Heterodontosauridae

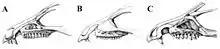
Snouts of "Heterodontosaurus" (A), "Abrictosaurus" (B), and "Tianyulong" (C)

Heterodontosaurids are named for their strongly heterodont dentition. There were three premaxillary teeth. In the Early Jurassic "Abrictosaurus", "Heterodontosaurus", and "Lycorhinus", the first two premaxillary teeth were small and conical, while the much larger third tooth resembled the canines of carnivoran mammals and is often called the caniniform or 'tusk'. A lower caniniform, larger than the upper, took the first position in the dentary and was accommodated by the arched diastema of the upper jaw when the mouth was closed. These caniniforms were serrated on both the anterior and posterior edges in "Heterodontosaurus" and "Lycorhinus", while those of "Abrictosaurus" bore serrations only on the anterior edge. In the Early Cretaceous "Echinodon", there may have been two upper caniniforms, which were on the maxilla rather than the premaxilla, and "Fruitadens" from the Late Jurassic may have had two lower caniniforms on each dentary.